Tom Shearn

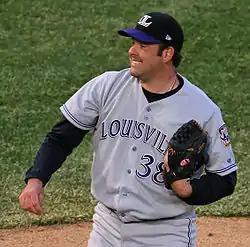

Thomas Aaron Shearn (born August 28, 1977) is a former Major League Baseball pitcher. Shearn, who spent 11 years in the minor leagues, made his big league debut for the Cincinnati Reds on August 26, , in a game in which he started for the Reds against the Florida Marlins. Before being called up, Shearn was living out of the groundskeeper's trailer at the stadium of the Reds' Louisville affiliate. Shearn had driven in his trailer from Louisville, Kentucky, to get to the game, as he was supposed to start that day for the Reds' AAA affiliate, the Louisville Bats. He made two more starts for the Reds in September, the best one coming in a 7–0 win over the Mets on September 5, 2007. In that game he threw six scoreless innings, striking out three and surrendering three hits. Shearn is famously quoted as saying, "Tom Shearn is only one man".